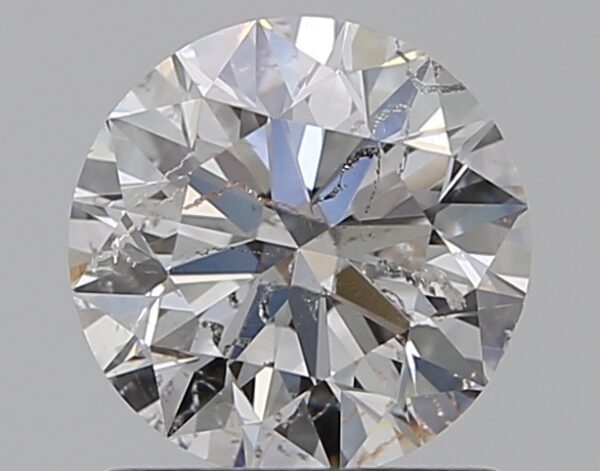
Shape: round
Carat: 1.01
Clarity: SI2
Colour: E
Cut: EX
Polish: EX
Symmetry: EX
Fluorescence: N
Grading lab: IGI
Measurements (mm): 6.36 x 6.32 x 3.97